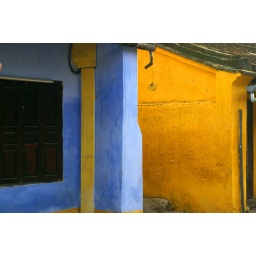
Blue and Yellow houses in Hoi An street